Abracadabra (video game)

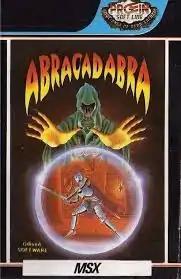

Abracadabra is a text adventure developed by Odisea Software and published by Proein Soft Line only in Spanish for the Amstrad CPC, MSX and ZX Spectrum in 1988.